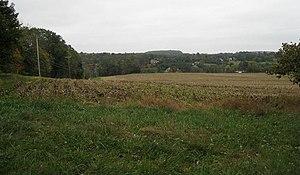
Philippe Hubert, chevalier de Preudhomme de Borre, né le 17 septembre 1717 à Liège et mort le 30 mai 1789 à Bruxelles, fut un officier général au service du royaume de France. Il s'enrôla dans l'armée française en 1740 et participa à la guerre de Succession d'Autriche. Lorsqu'éclata la guerre d'indépendance des États-Unis, il se rendit en Amérique où il fut présenté comme un expert militaire. Élevé au grade de brigadier-général, sa carrière au sein de l'armée continentale fut cependant brève et sans éclat. Il finit par donner sa démission et retourna en France en 1779. Sa vie s'acheva dans l'obscurité.